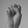
ASL letter: S